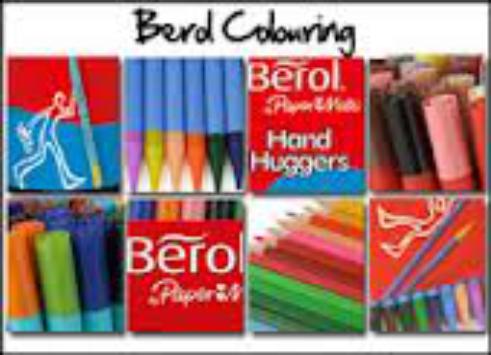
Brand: berol
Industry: Others